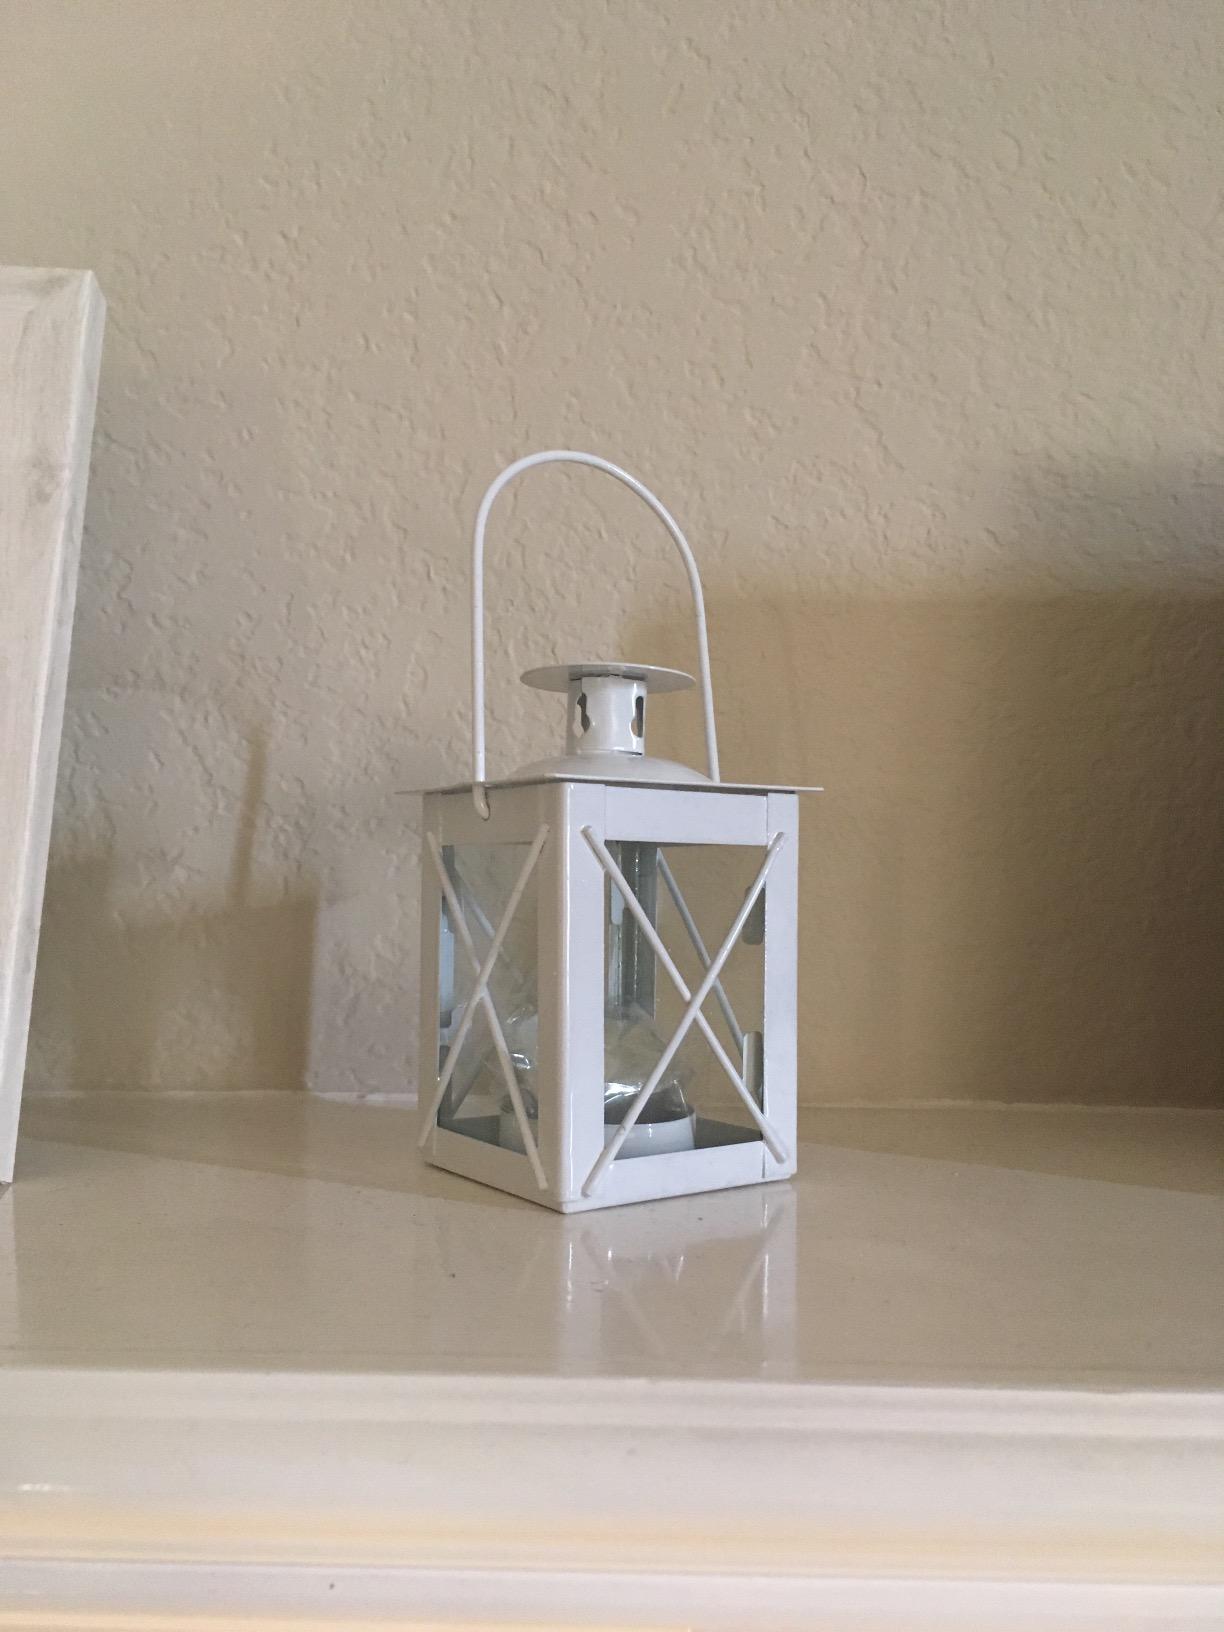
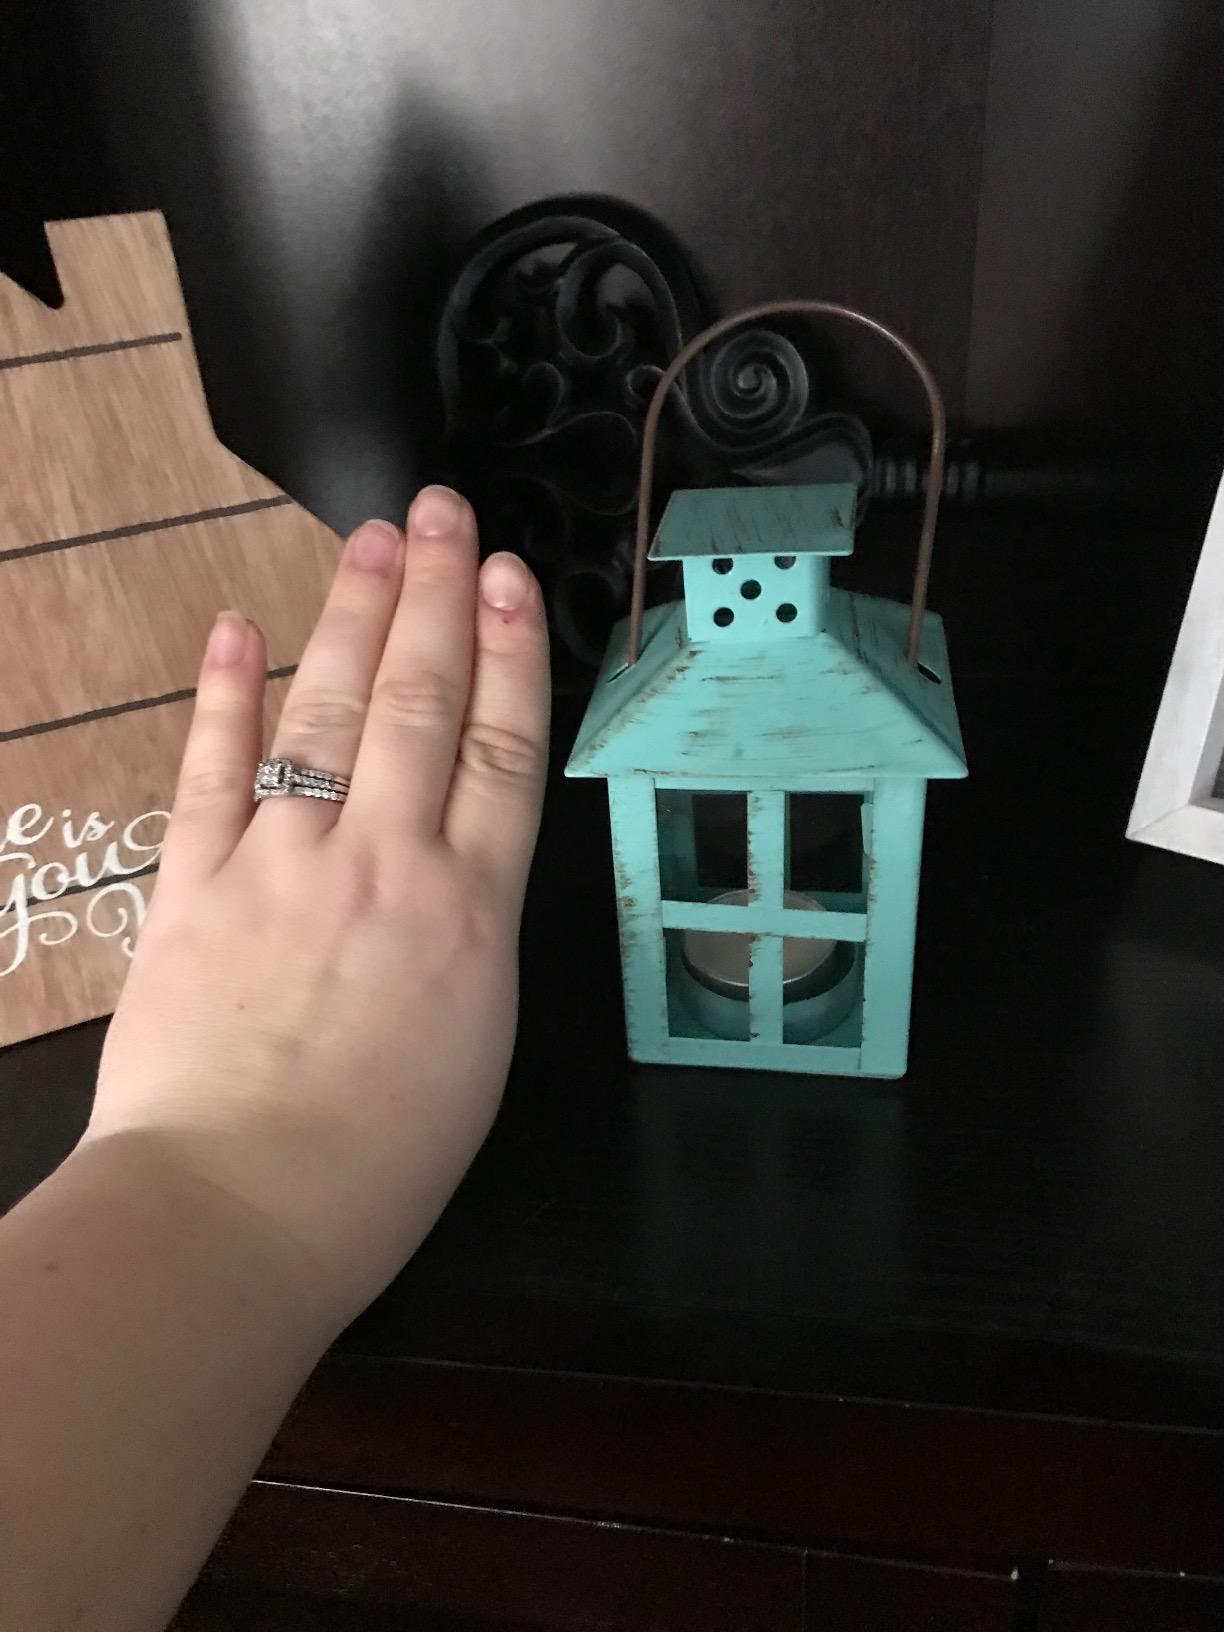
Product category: lantern
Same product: no